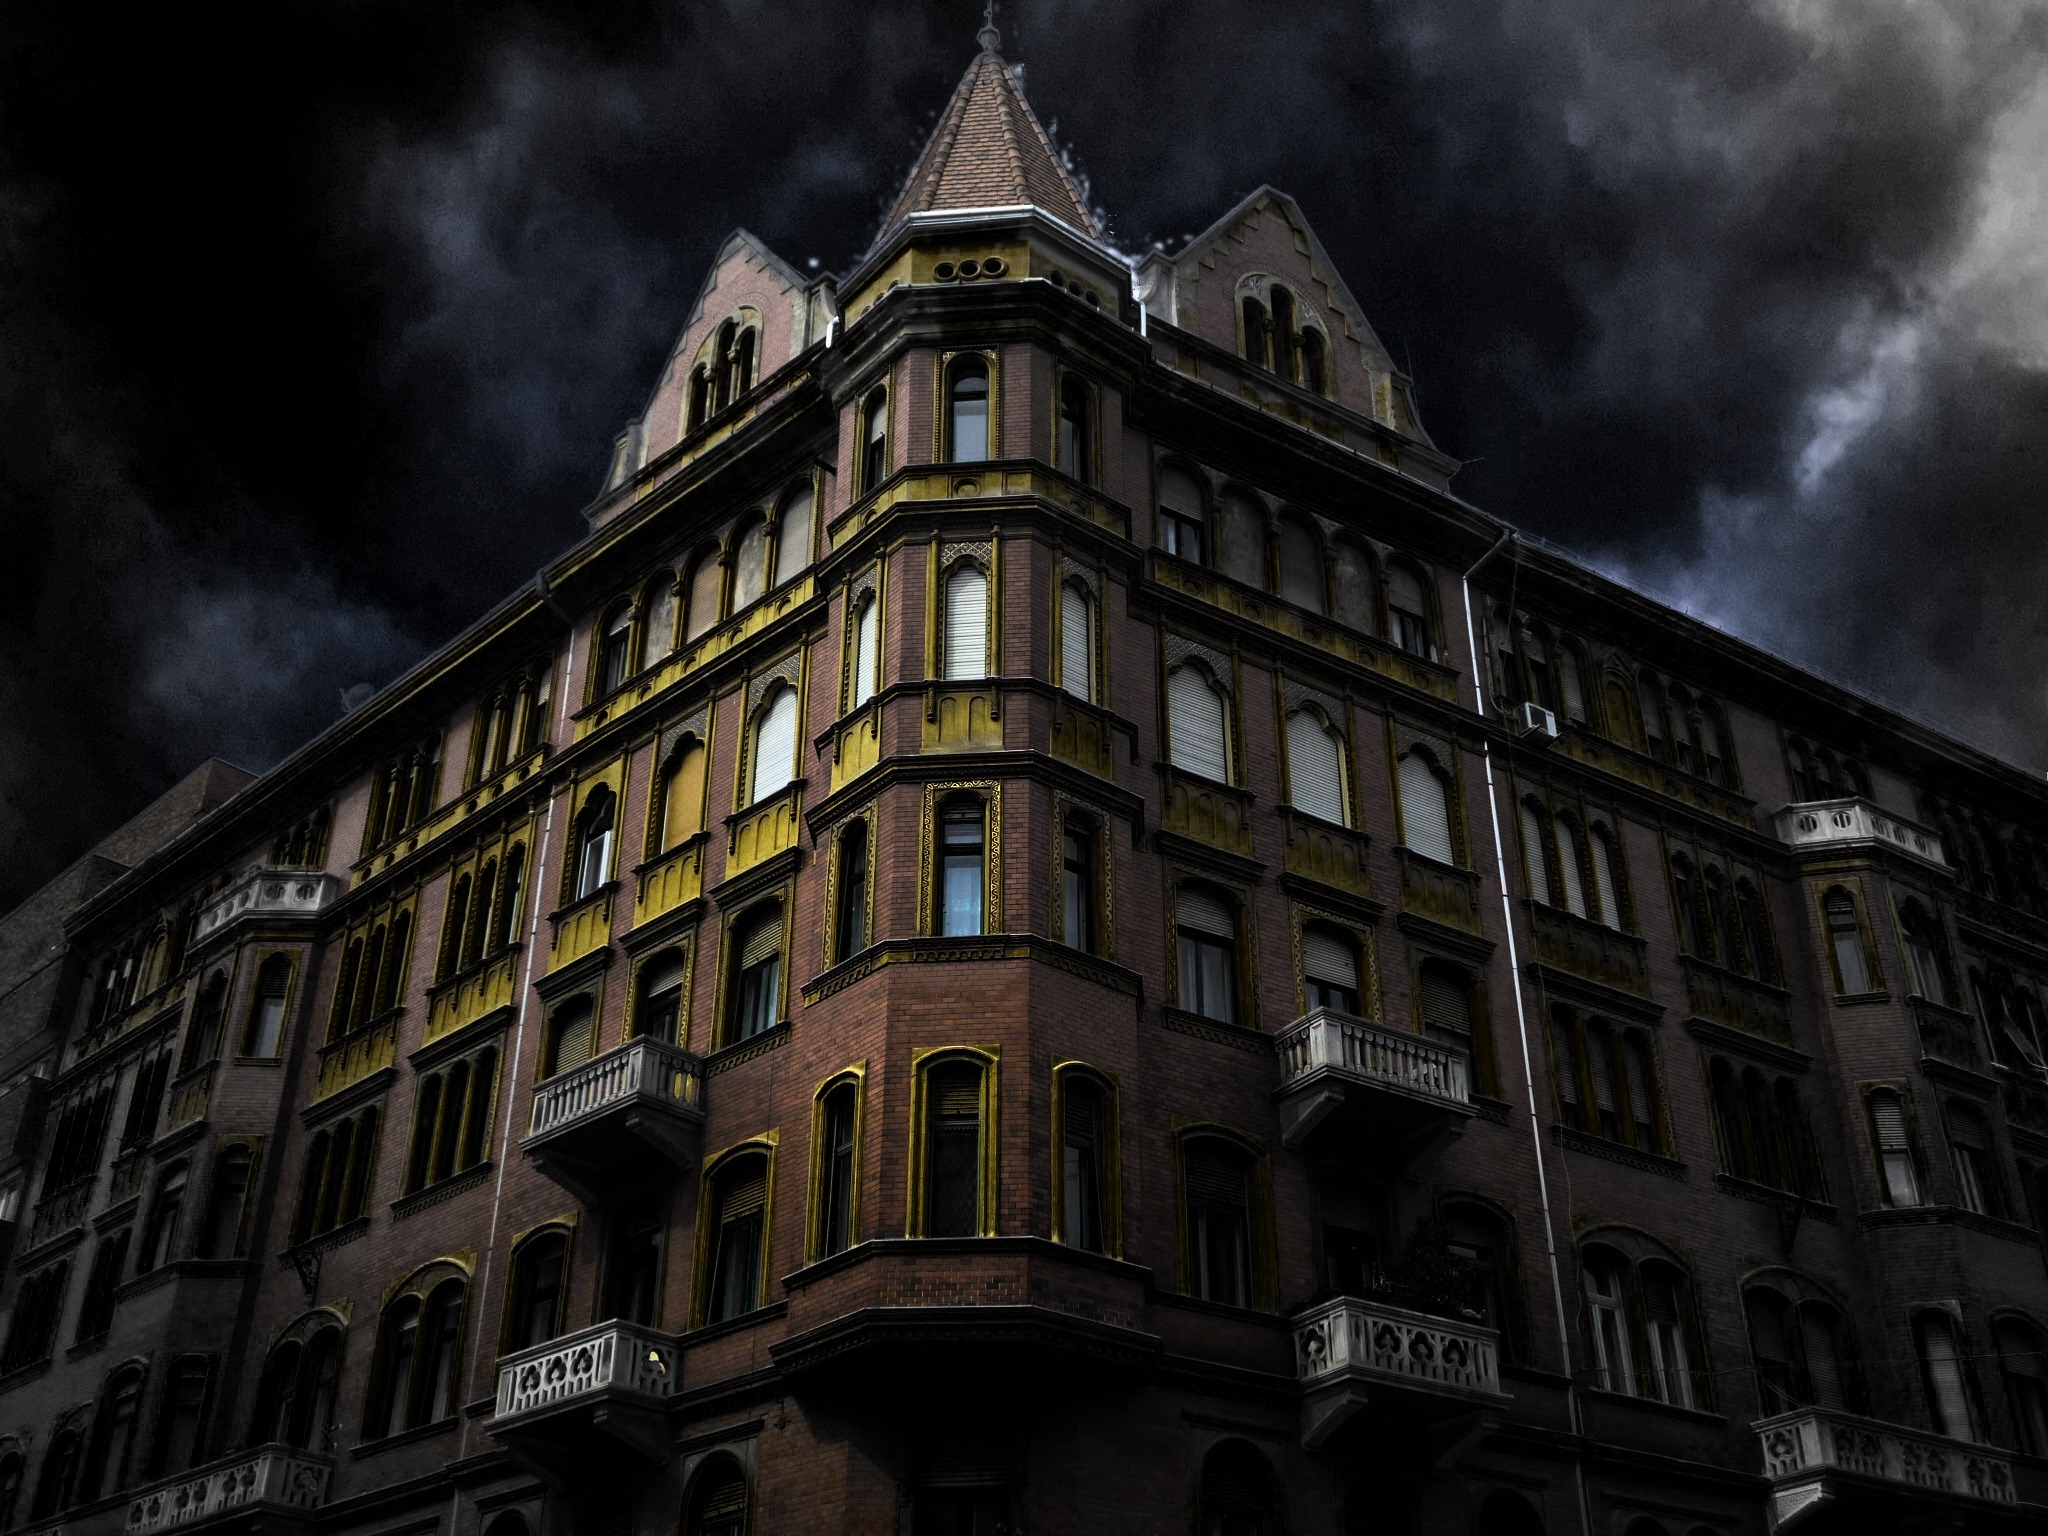
architecture, night, house, town, building, city, cityscape, evening, landmark, facade, darkness, artwork, free photos, clouds, digital art, metropolis, fancy, urban area, haunted house corner